Benito Mussolini

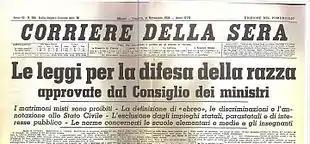
Front page of the Italian newspaper "Corriere della Sera" on 11 November 1938: the fascist regime has approved the racial laws.

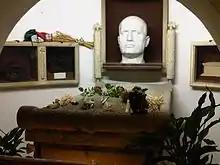
Tomb of Mussolini in the family crypt, in the cemetery of Predappio

Additionally, German forces occupied the Dalmatian provinces of Split (Spalato) and Kotor (Cattaro), which were subsequently annexed by the Croatian fascist regime. Italy's conquests in Greece and Albania were also lost to Germany, with the exception of the Italian Islands of the Aegean, which remained nominally under RSI rule. Mussolini opposed any territorial reductions of the Italian state and told his associates: